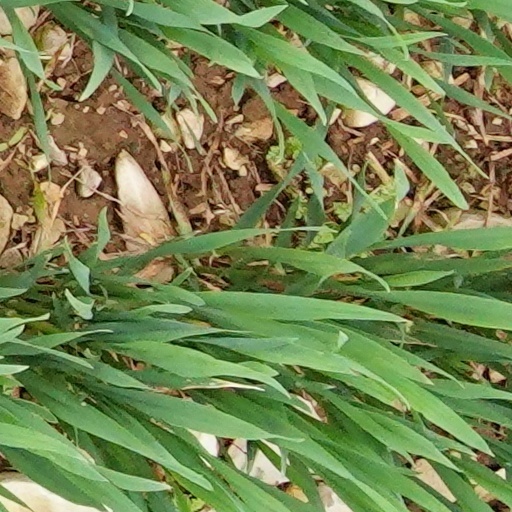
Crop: wheat